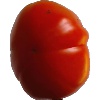
Label: Tomato 1